History of the chair

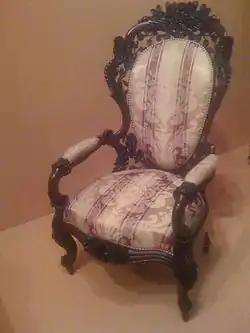
American Armchair (1850–1863) made of Rosewood, rosewood veneer, pine, and chestnut. Attributed to John Henry Belter. Part of the Baltimore Museum of Art collection.

Although English furniture derives so extensively from foreign and especially French and Italian models, the earlier forms of English chairs owed but little to exotic influences. This was especially the case down to the end of the Tudor period, after which France began to set her mark upon the British chair. The squat variety, with heavy and sombre back, carved like a piece of panelling, gave place to a taller, more slender, and more elegant form, in which the framework only was carved, and attempts were made at ornament in new directions. The stretcher especially offered opportunities which were not lost upon the cabinet-makers of the Restoration. From a mere uncompromising cross-bar intended to strengthen the construction it blossomed, almost suddenly, into an elaborate scroll-work or an exceedingly graceful semicircular ornament connecting all four legs, with a vase-shaped knob in the centre. The arms and legs of chairs of this period were scrolled, the splats of the back often showing a rich arrangement of spirals and scrolls. This most decorative of all types appears to have been popularized in England by the cavaliers who had been in exile with Charles II, and had become familiar with it in the north-western parts of the European continent. During the reign of William III and Mary II these charming forms degenerated into something much stiffer and more rectangular, with a solid, more or less fiddle-shaped splat and a cabriole leg with pad feet. The more ornamental examples had cane seats and ill-proportioned cane backs. From these forms was gradually developed the Chippendale chair, with its elaborately interlaced back, its graceful arms and square or cabriole legs, the latter terminating in the claw and ball or the pad foot. George Hepplewhite, Thomas Sheraton and Robert Adam all aimed at lightening the chair, which, even in the master hands of Thomas Chippendale, remained comparatively heavy. The endeavour succeeded, and the modern chair is everywhere comparatively slight.